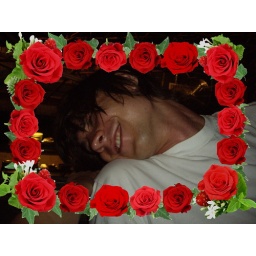
Mitya in a bed of roses